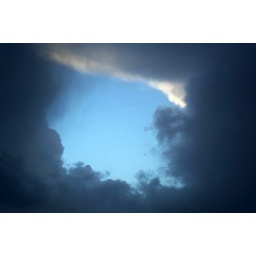
The opposite of a black hole - a blue hole in a black sky.